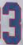
Number: 3